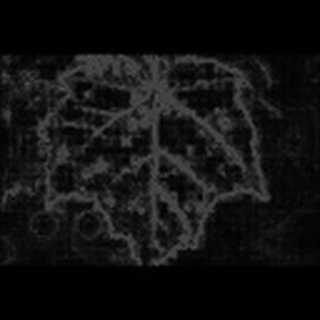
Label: cotton_target_spot